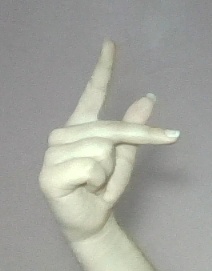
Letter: dha